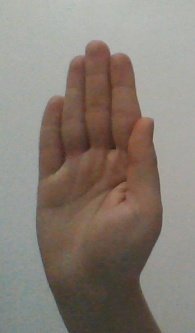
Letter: seen